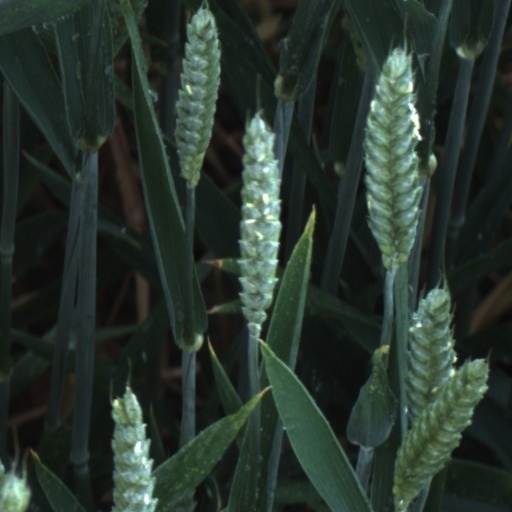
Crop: wheat